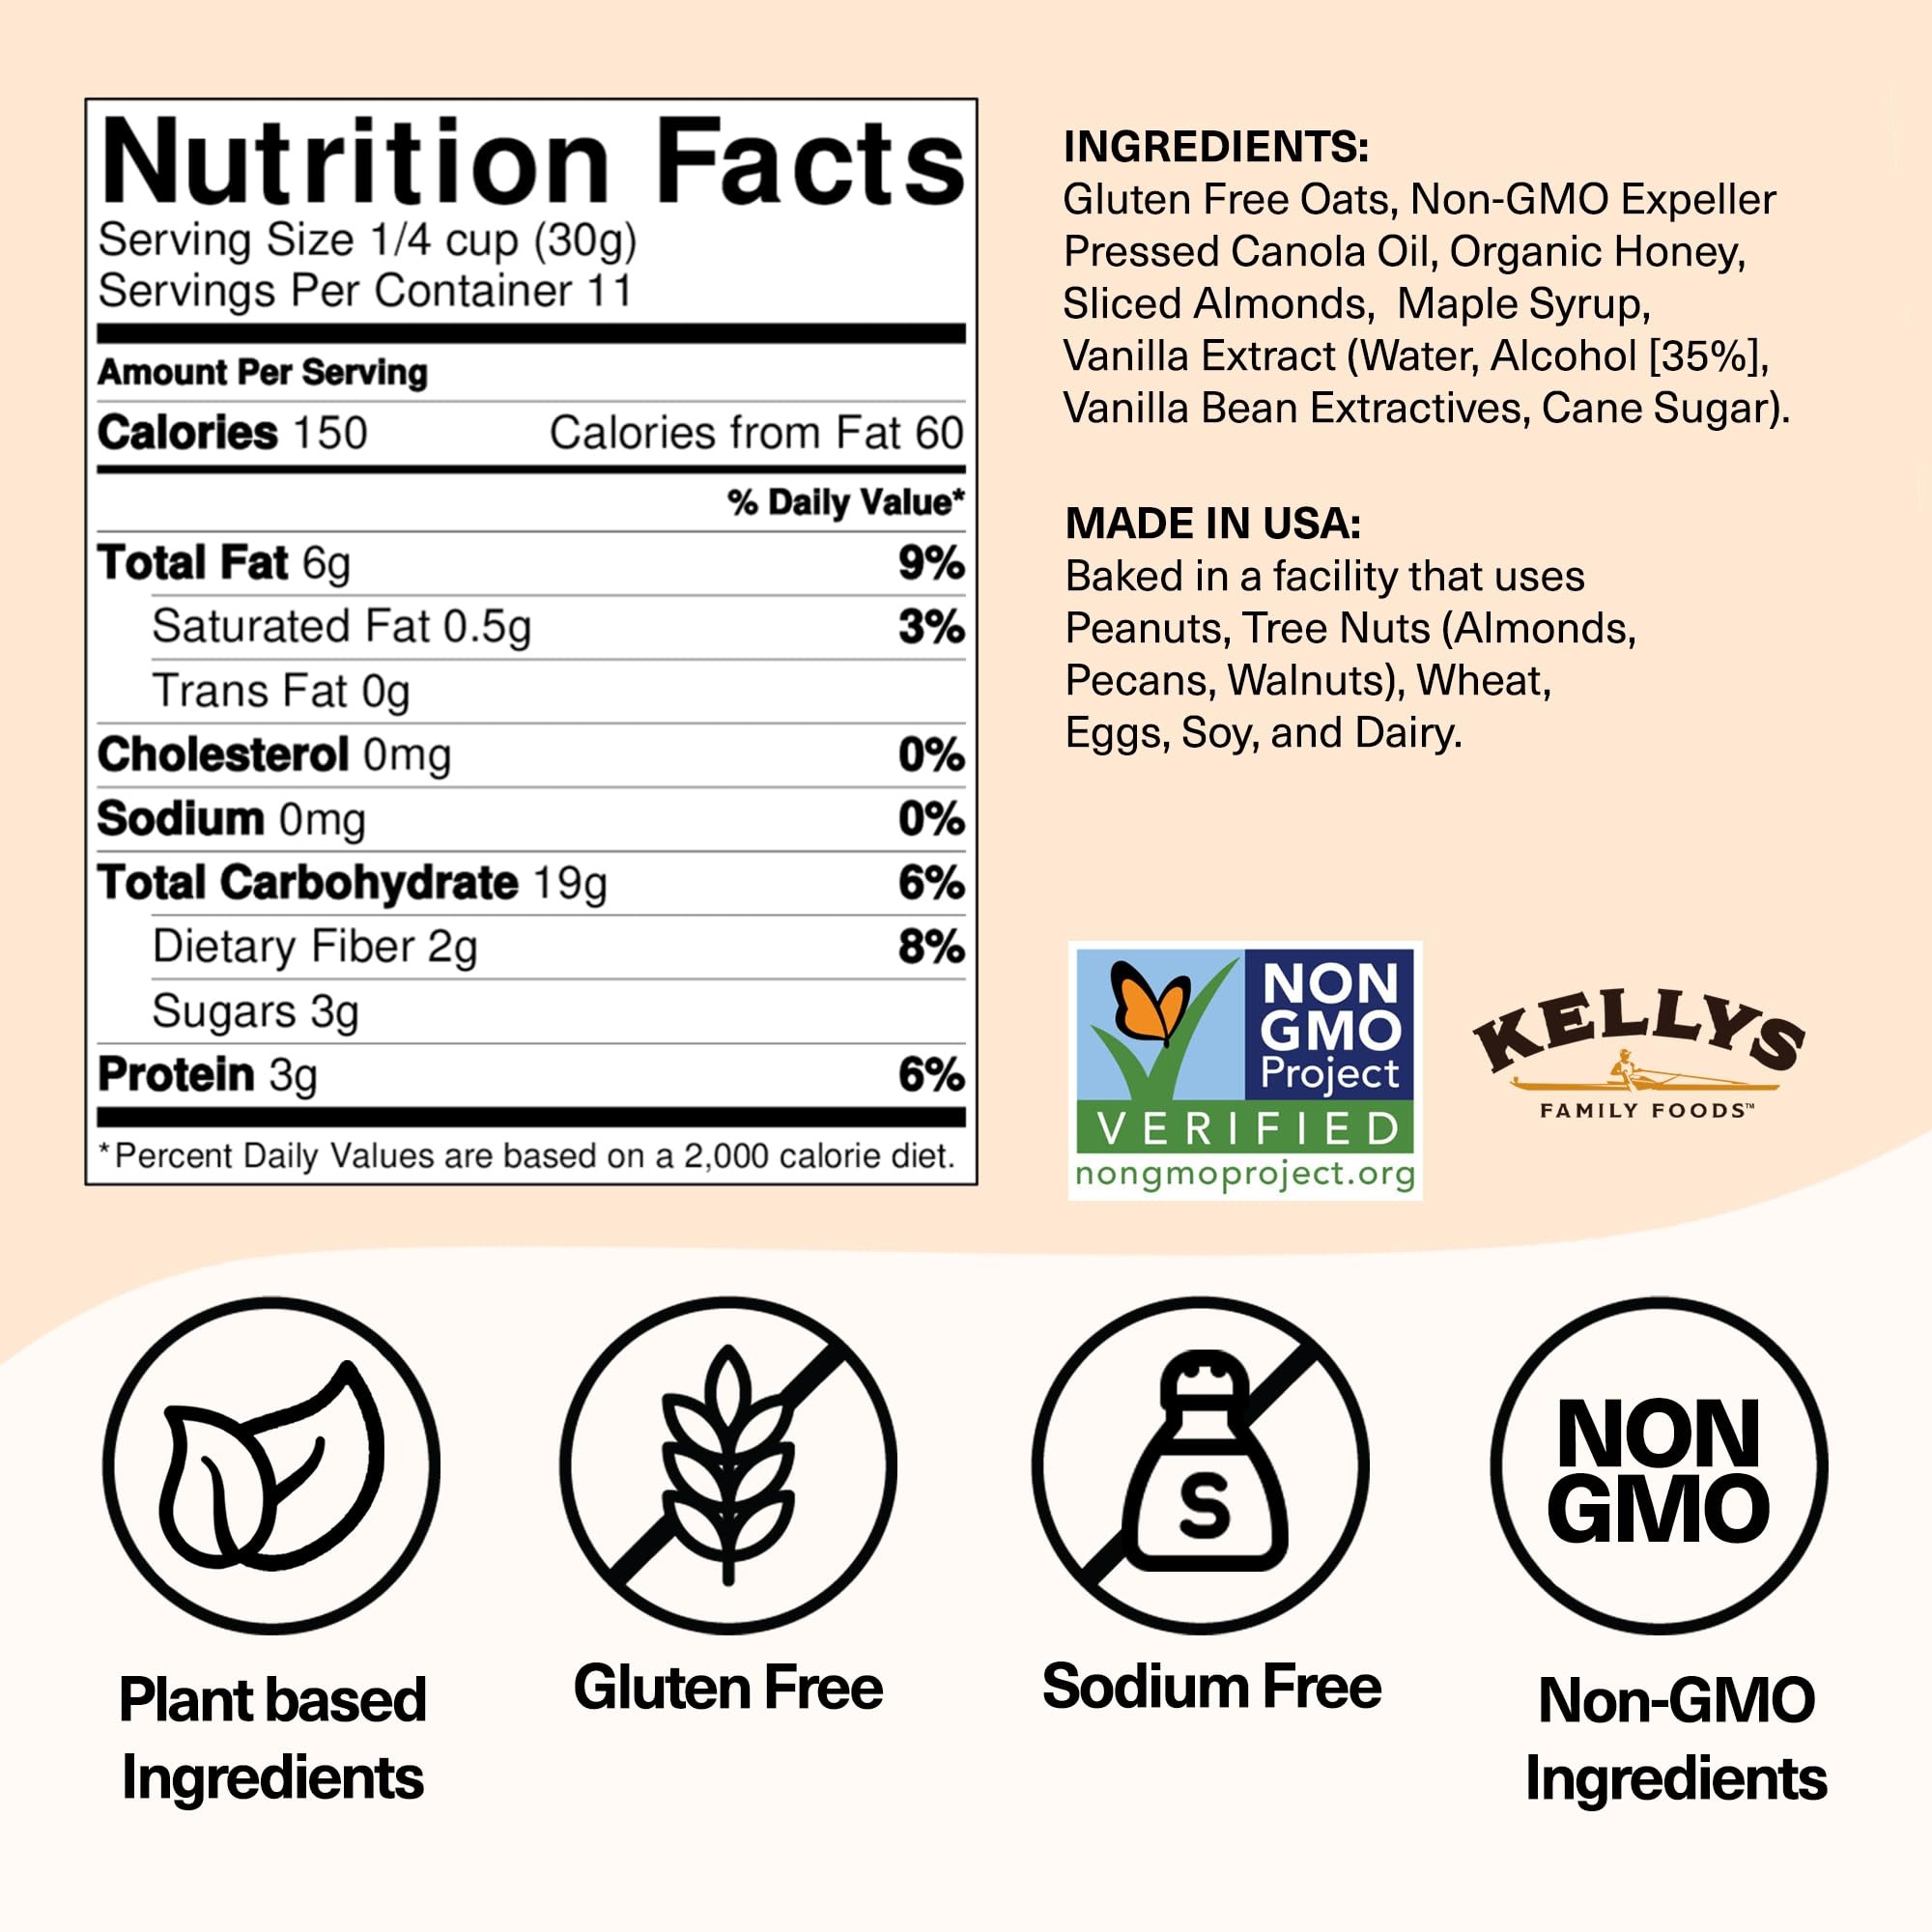
Item Name: Kelly's Four Plus Granola (Vanilla Almond) Granola Cereal with Whole Grain Oats, Honey, Maple Syrup - Non-GMO, Low Sugar, Sodium Free and Gluten Free Granola for Yogurt - 12oz - Pack of 6
Bullet Point 1: 🏠 [Small Batch and Hand Baked]: Kelly's Four Plus Granola is made in small batches and hand-baked at our kitchen in South Norwalk. Our granola is made using simple ingredients and it is free from artificial flavoring and preservatives.
Bullet Point 2: 🍯 [Low Sugar Granola]: Our granola is sweetened using organic honey and pure maple syrup, and a single serving contains just 3g of sugar. Making it a perfect low carb snack!
Bullet Point 3: ✔️ [Healthy Granola for Everyone]: At Kelly's Four Plus we only use premium quality ingredients to make our granola. Our product is Non-GMO verified, gluten free, sodium free, and contains no trans fat.
Bullet Point 4: 📝 [Fresh and Delicious Granola]: We use our classic recipe to make granola the old fashioned way, not too dry, not too sweet, and not too crunchy. This makes it the perfect granola for yogurt and milk, you can also consume it straight from the bag!
Bullet Point 5: ♻️ [Eco-friendly Packaging]: Kelly's Four Plus is committed to its responsibility towards the environment. Therefore, our packaging is made using post-consumer plastic to reduce the waste in landfills and water.
Value: 72.0
Unit: Fl Oz

Price: 31.84